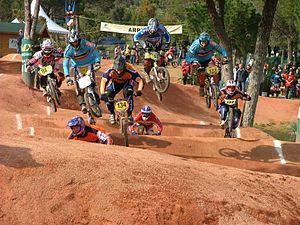
Le BMX est un sport extrême cycliste, physique, technique et spectaculaire. Il est divisé en deux catégories : la Race où les rideurs font la course, et le Freestyle où les rideurs font des figures. Les pratiquants de ce sport sont nommés pilotes, bicrosseurs, riders.
Le BMX Supercross est une discipline du BMX. Il s'agit d'une course entre huit concurrents qui doivent parcourir une piste de 340 à 400 m. Cette piste a la particularité d'être parsemée de bosses qui, soit se sautent, soit s'enroulent par cabrage du vélo sur la roue arrière. Cette discipline est devenue pour la première fois une discipline olympique à l’occasion des Jeux olympiques de Pékin en 2008.